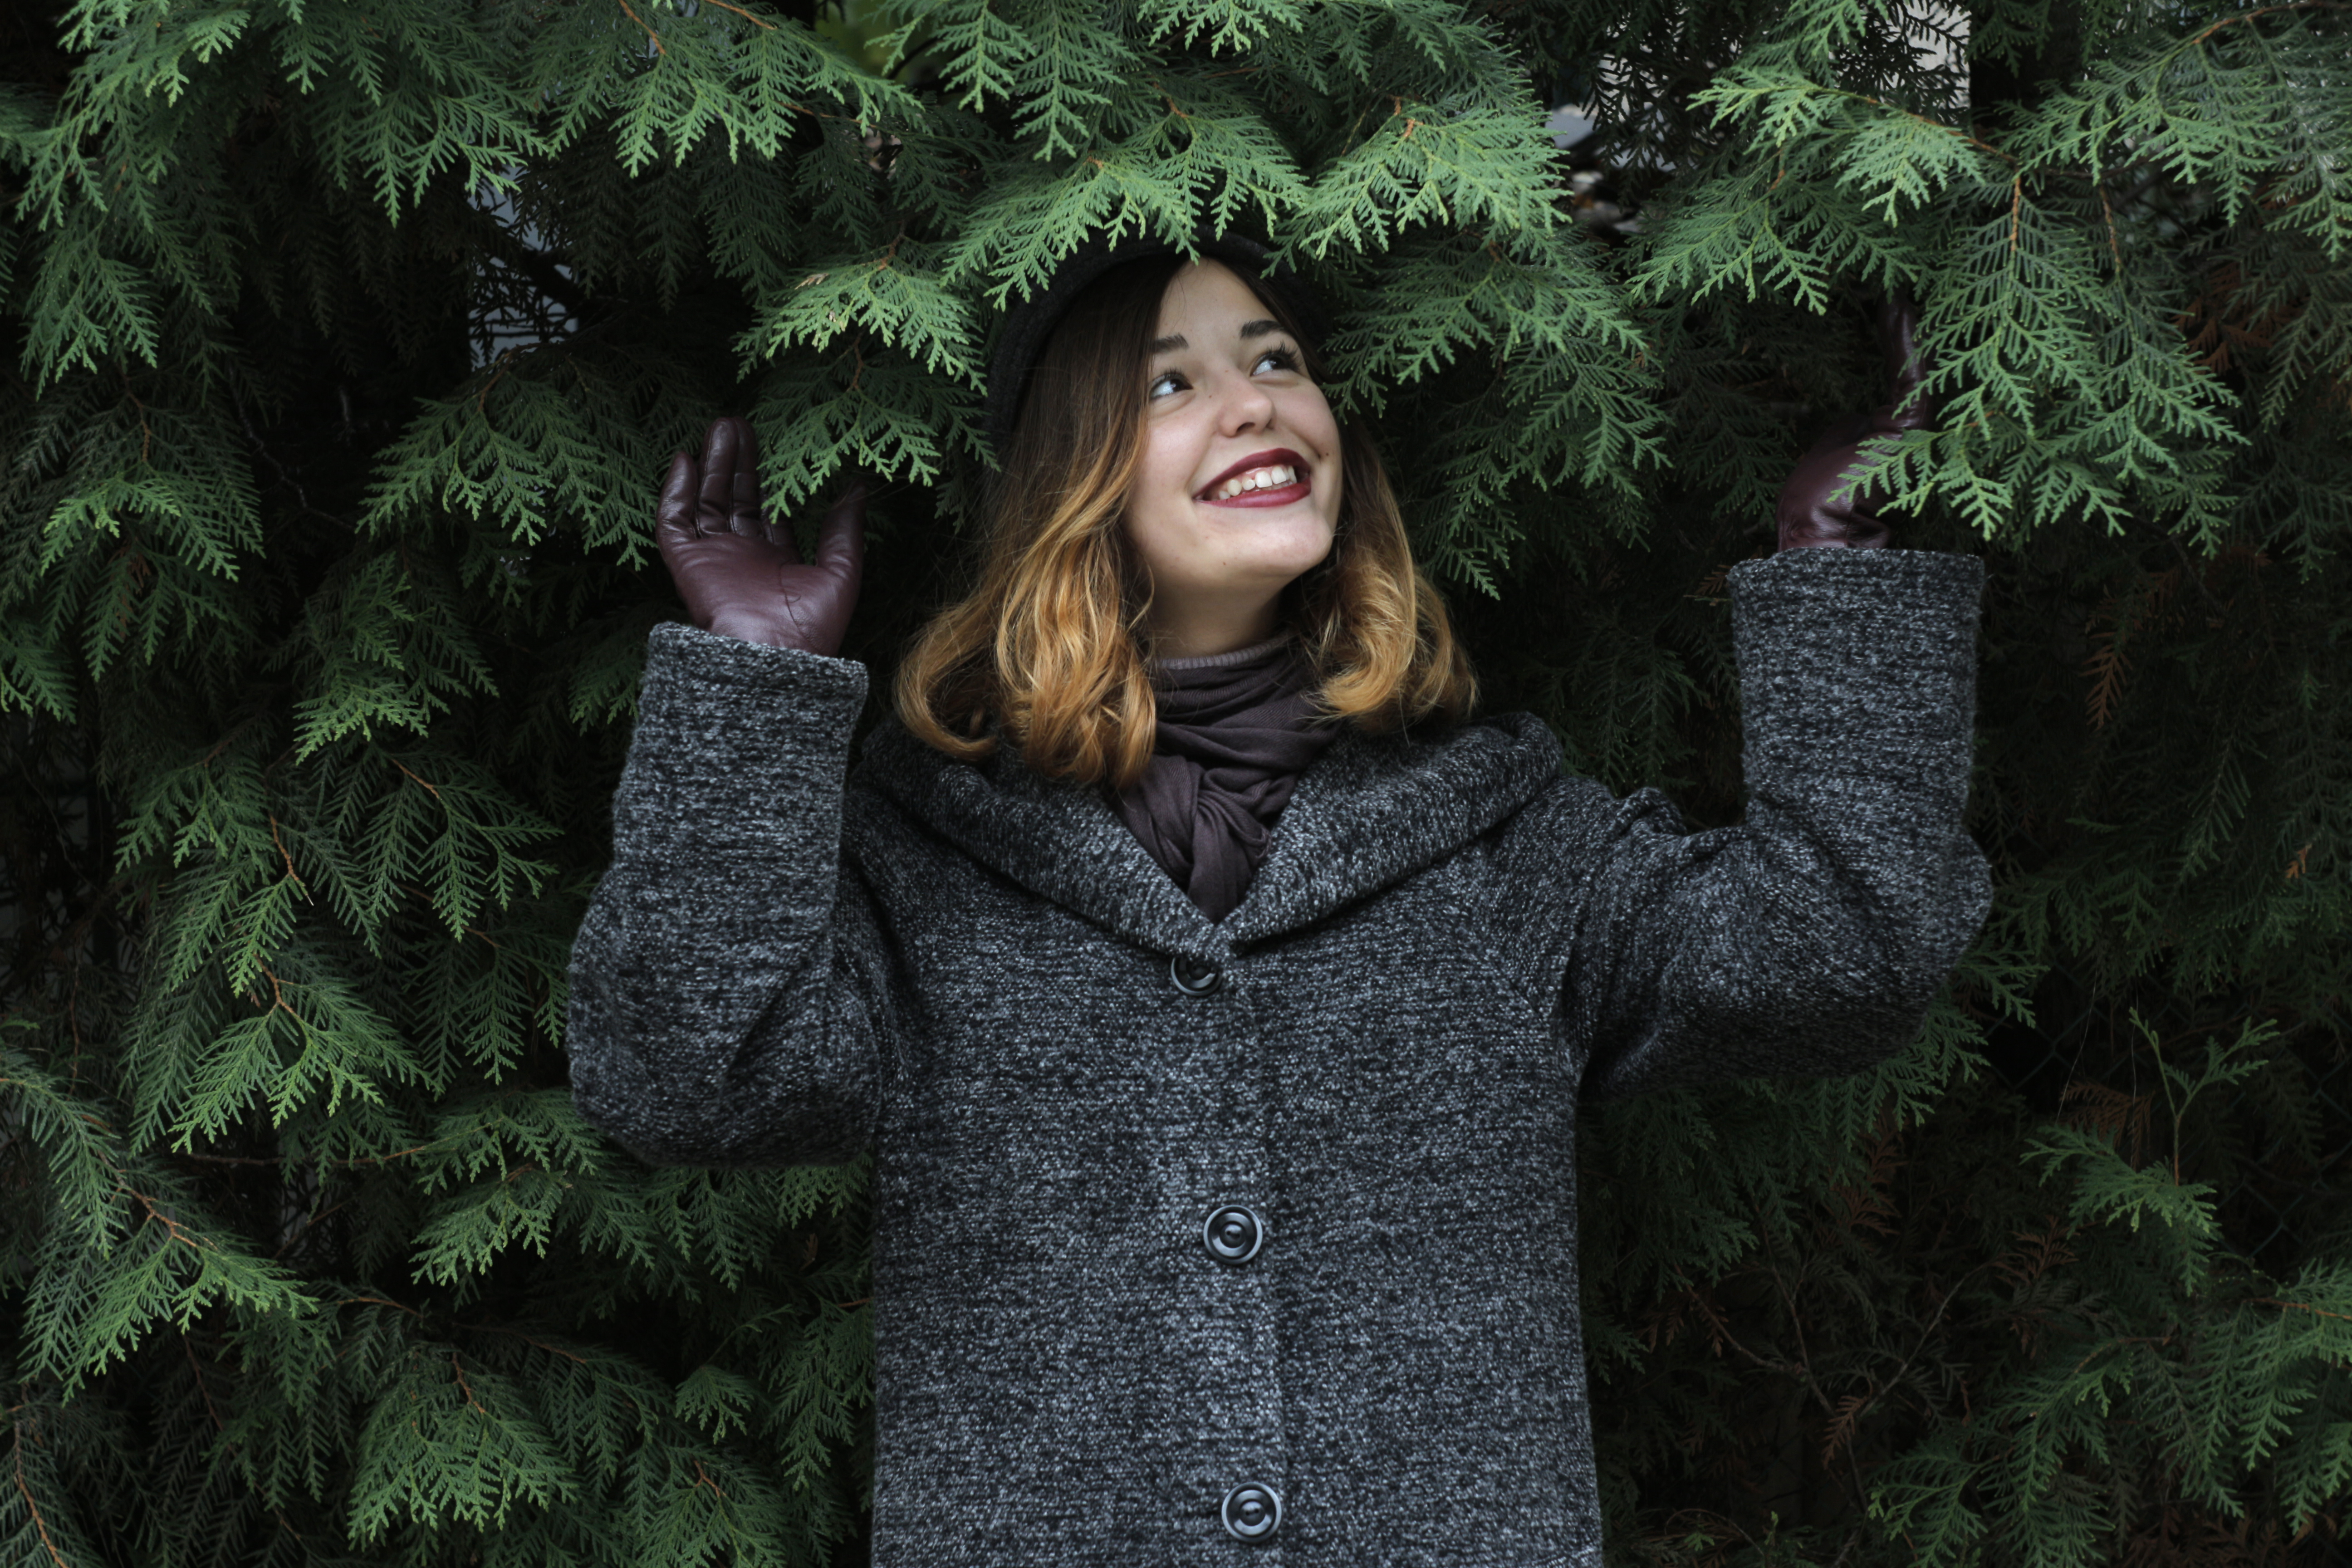
tree, forest, person, winter, plant, girl, woman, flower, model, coat, green, autumn, darkness, fashion, clothing, christmas, season, conifer, leaves, outdoors, face, dress, happy, happiness, daylight, beautiful, wear, adult, screenshot, nature photography, photo session, photo shoot, woody plant